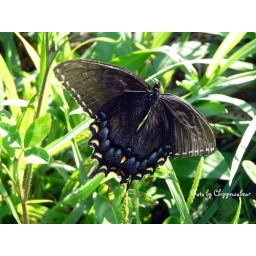
The Eastern Tiger Swallowtail is yellow in the male and can be yellow or black in the female of the species.